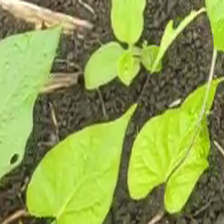
Weed species: Obscure_morning _glory(Ipomoea obscura)